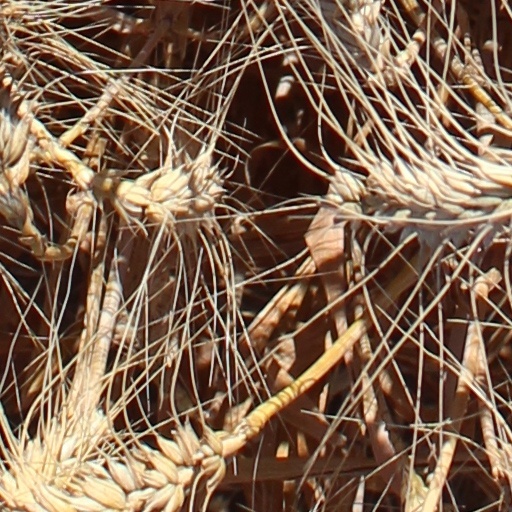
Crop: wheat